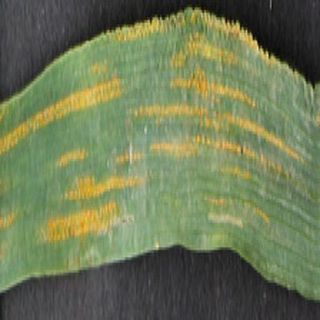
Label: wheat_yellow_rust